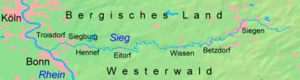
Sieg
Siegs løb til Rhinen
Sieg er en flod der løber i de tyske delstater Nordrhein-Westfalen og Rheinland-Pfalz. Sieg er en af Rhinens bifloder fra højre med en længde på 153 km. Floden har navn efter folket Sugambrerne, der levede i området i romertiden. Floden har sit udspring i bjergområdet Rothaargebirge og herfra løber floden sydvestover mod byen Siegen og bakkerne i Siegerland, som begge er kaldt op efter floden. Længere mod vest danner Siegdalen grænse mellem Bergisches Land i nord og Westerwald i syd. Floden løber igennem et naturbeskyttet område øst for Bonn. Efter at have passeret byerne Hennef og Siegburg munder den ud i Rhinen nær Niederkassel/Mondorf et par kilometer nord for Bonns centrum.